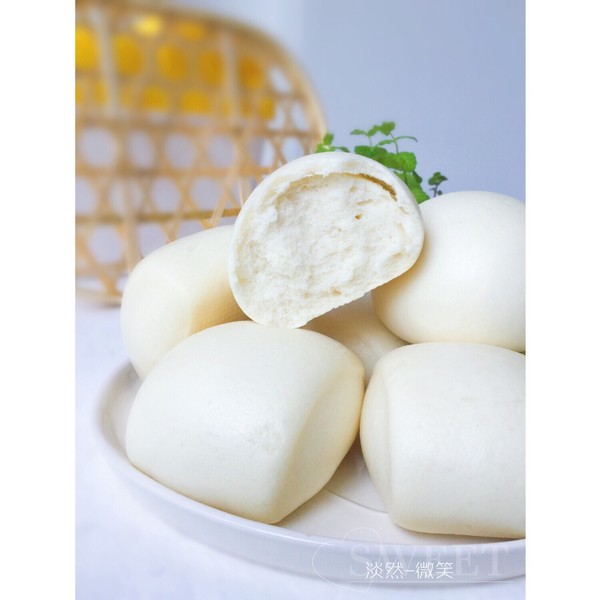
Label: trash